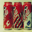
Label: can